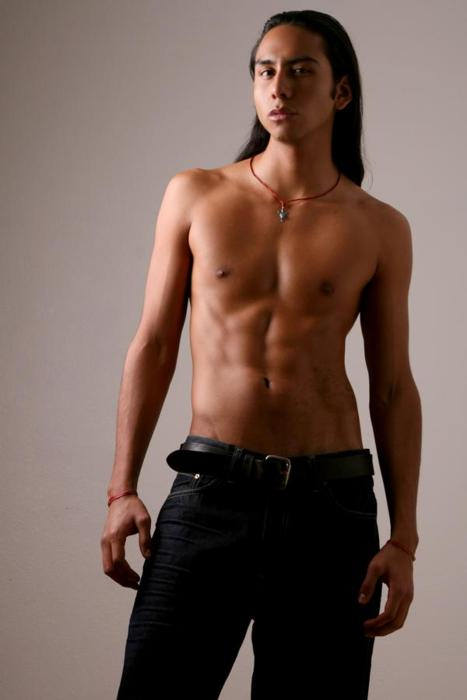
Gender: men